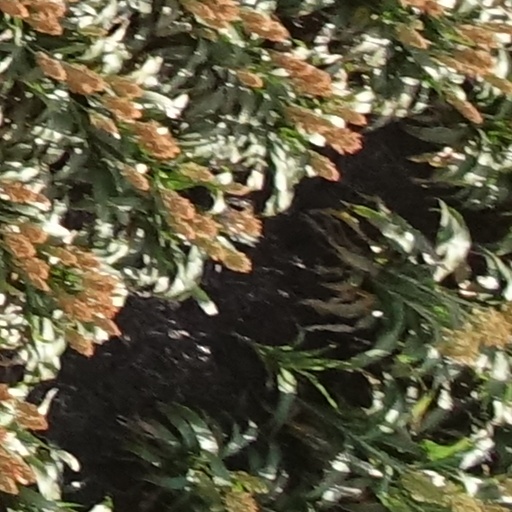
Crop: sorghum